1921 Centre vs. Harvard football game

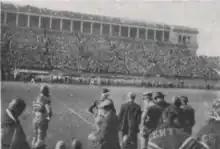
A group of football players standing on the sideline of a football field before a large crowd seated in the stadium

The contest was refereed by R. W. Maxwell. He was assisted by a crew of three other officials: umpire W. R. Crowley, linesman J. J. Tigert, and field judge W. G. Crowell. Maxwell and Crowell, both from Swarthmore College, had also been part of the officiating crew for the Centre–Harvard game the year prior. Entering the contest, sportswriters and pundits gave Harvard 3-to-1 odds to win, though some felt that Centre had a better chance to win than they had the year prior, especially given the improved play of their offensive line. The Crimson entered on a 25-game undefeated streak, having last lost a varsity-level non-informal game on November 25, 1916. Tickets sold for $2 apiece. The stadium was sold out and attendance was expected to be around 45,000 people. The game began at 2:30 p.m. ET.